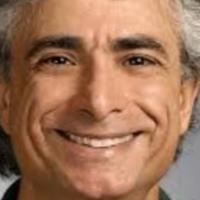
Age group: age 41-55